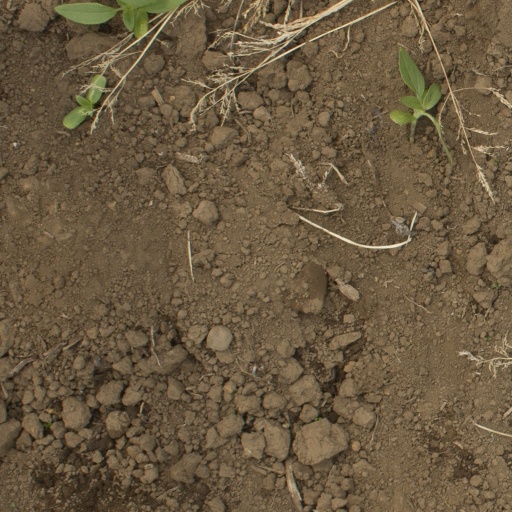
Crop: Jerusalem artichoke